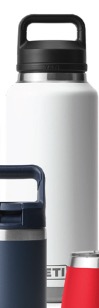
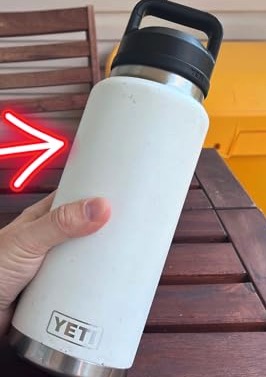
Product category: misc
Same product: yes